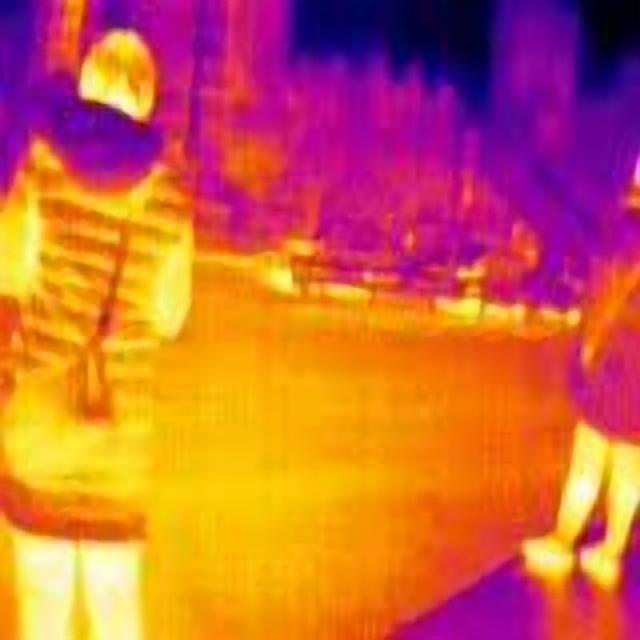
Detected objects:
label: person
label: person